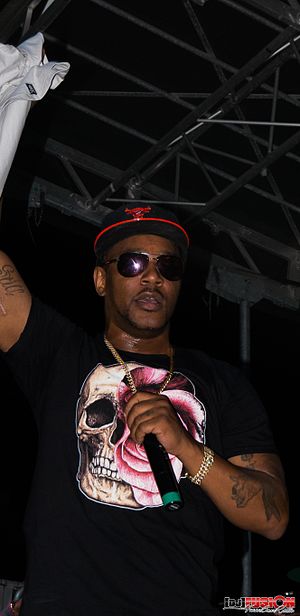
Cam'ron
Cameron Giles, bedre kendt som Cam'ron er en rapper fra New York, USA.